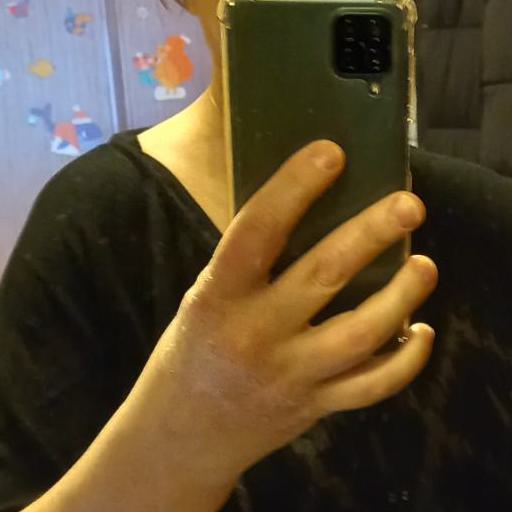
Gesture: no_gesture